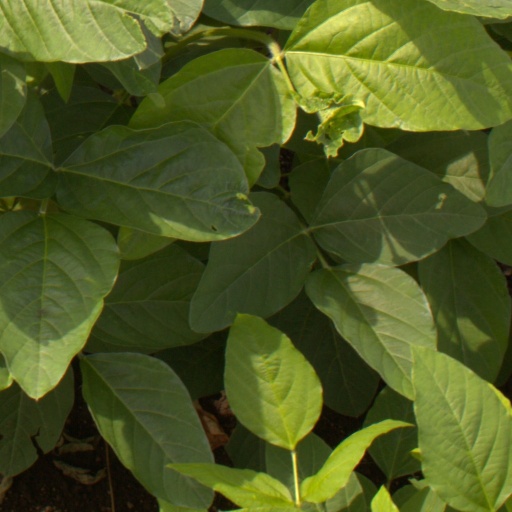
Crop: soybean